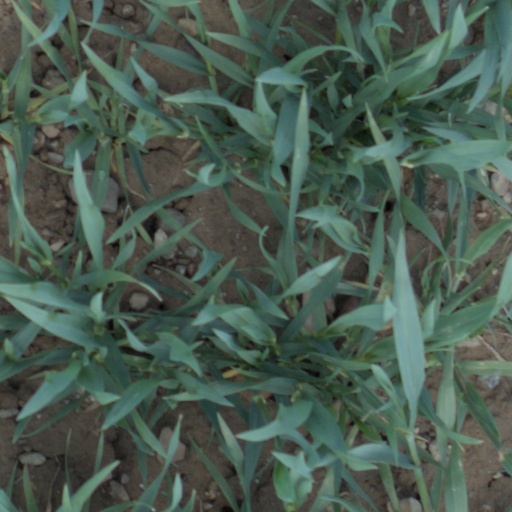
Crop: wheat